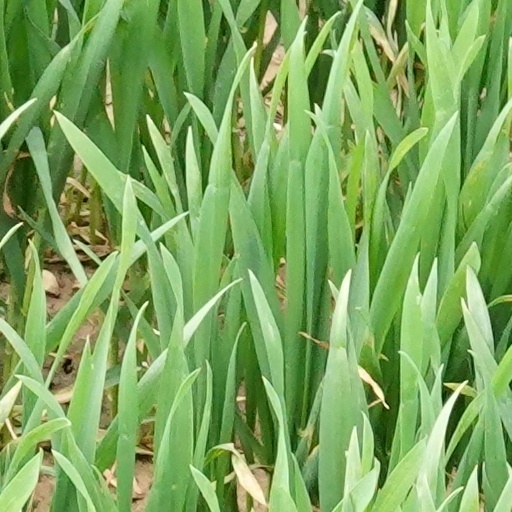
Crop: wheat